Agnes Clara Tatham

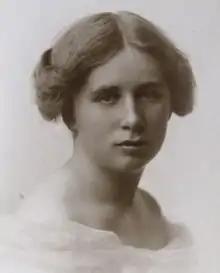

Agnes Clara Tatham (18 January 1893 – 13 September 1972) was an English painter. Several of her works are well known in art circles and have changed hands at the most prestigious auction houses.